7.62×51mm NATO

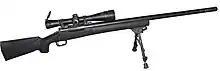
The IMI 7.62×51mm long range match was optimized for the M24 SWS in use by the Israel Defense Forces. The combined sniper weapon system achieves accuracy of 0.5 minute of angle.

Current unlinked ammunition is supplied in M19A1 boxes containing 200 rounds divided across four bandoliers containing five-round charger clips or 300 rounds divided across eight cartons. Linked ammunition has been primarily supplied in M19A1 boxes containing one 200-round belt each; the belt can consist either of ball rounds only or of a sequence of four ball rounds followed by one tracer. Historically, both linked and unlinked rounds have also been supplied in wooden boxes containing 500 rounds in bandoliers.